Sofia Public Transport

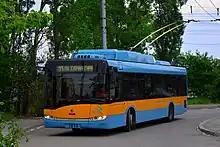
Škoda Solaris 26tr trolleybus in Sofia on line 11

Trams began operation on 1 January 1901. As of 2006, the tram system included approximately of narrow and standard gauge one-way track and operates 15 lines. Most of the track is a narrow gauge, with standard gauge used on lines 20, 22 and 23 and accounting for approximately of the system's track length. The average speed of trams in Sofia as of 2020 is 14 km/h.